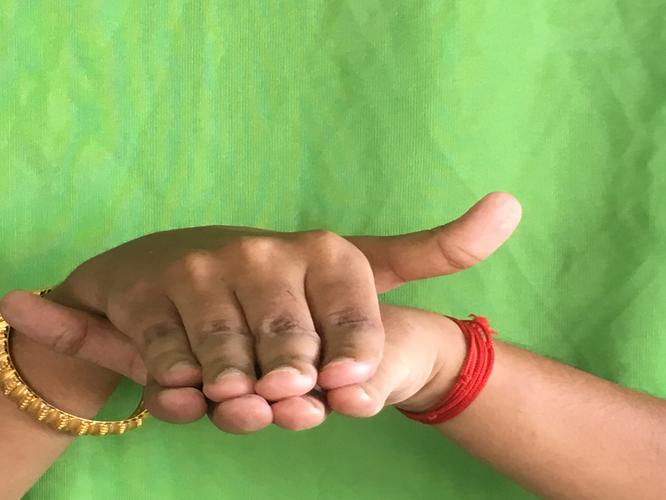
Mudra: Matsya
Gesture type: double_hand